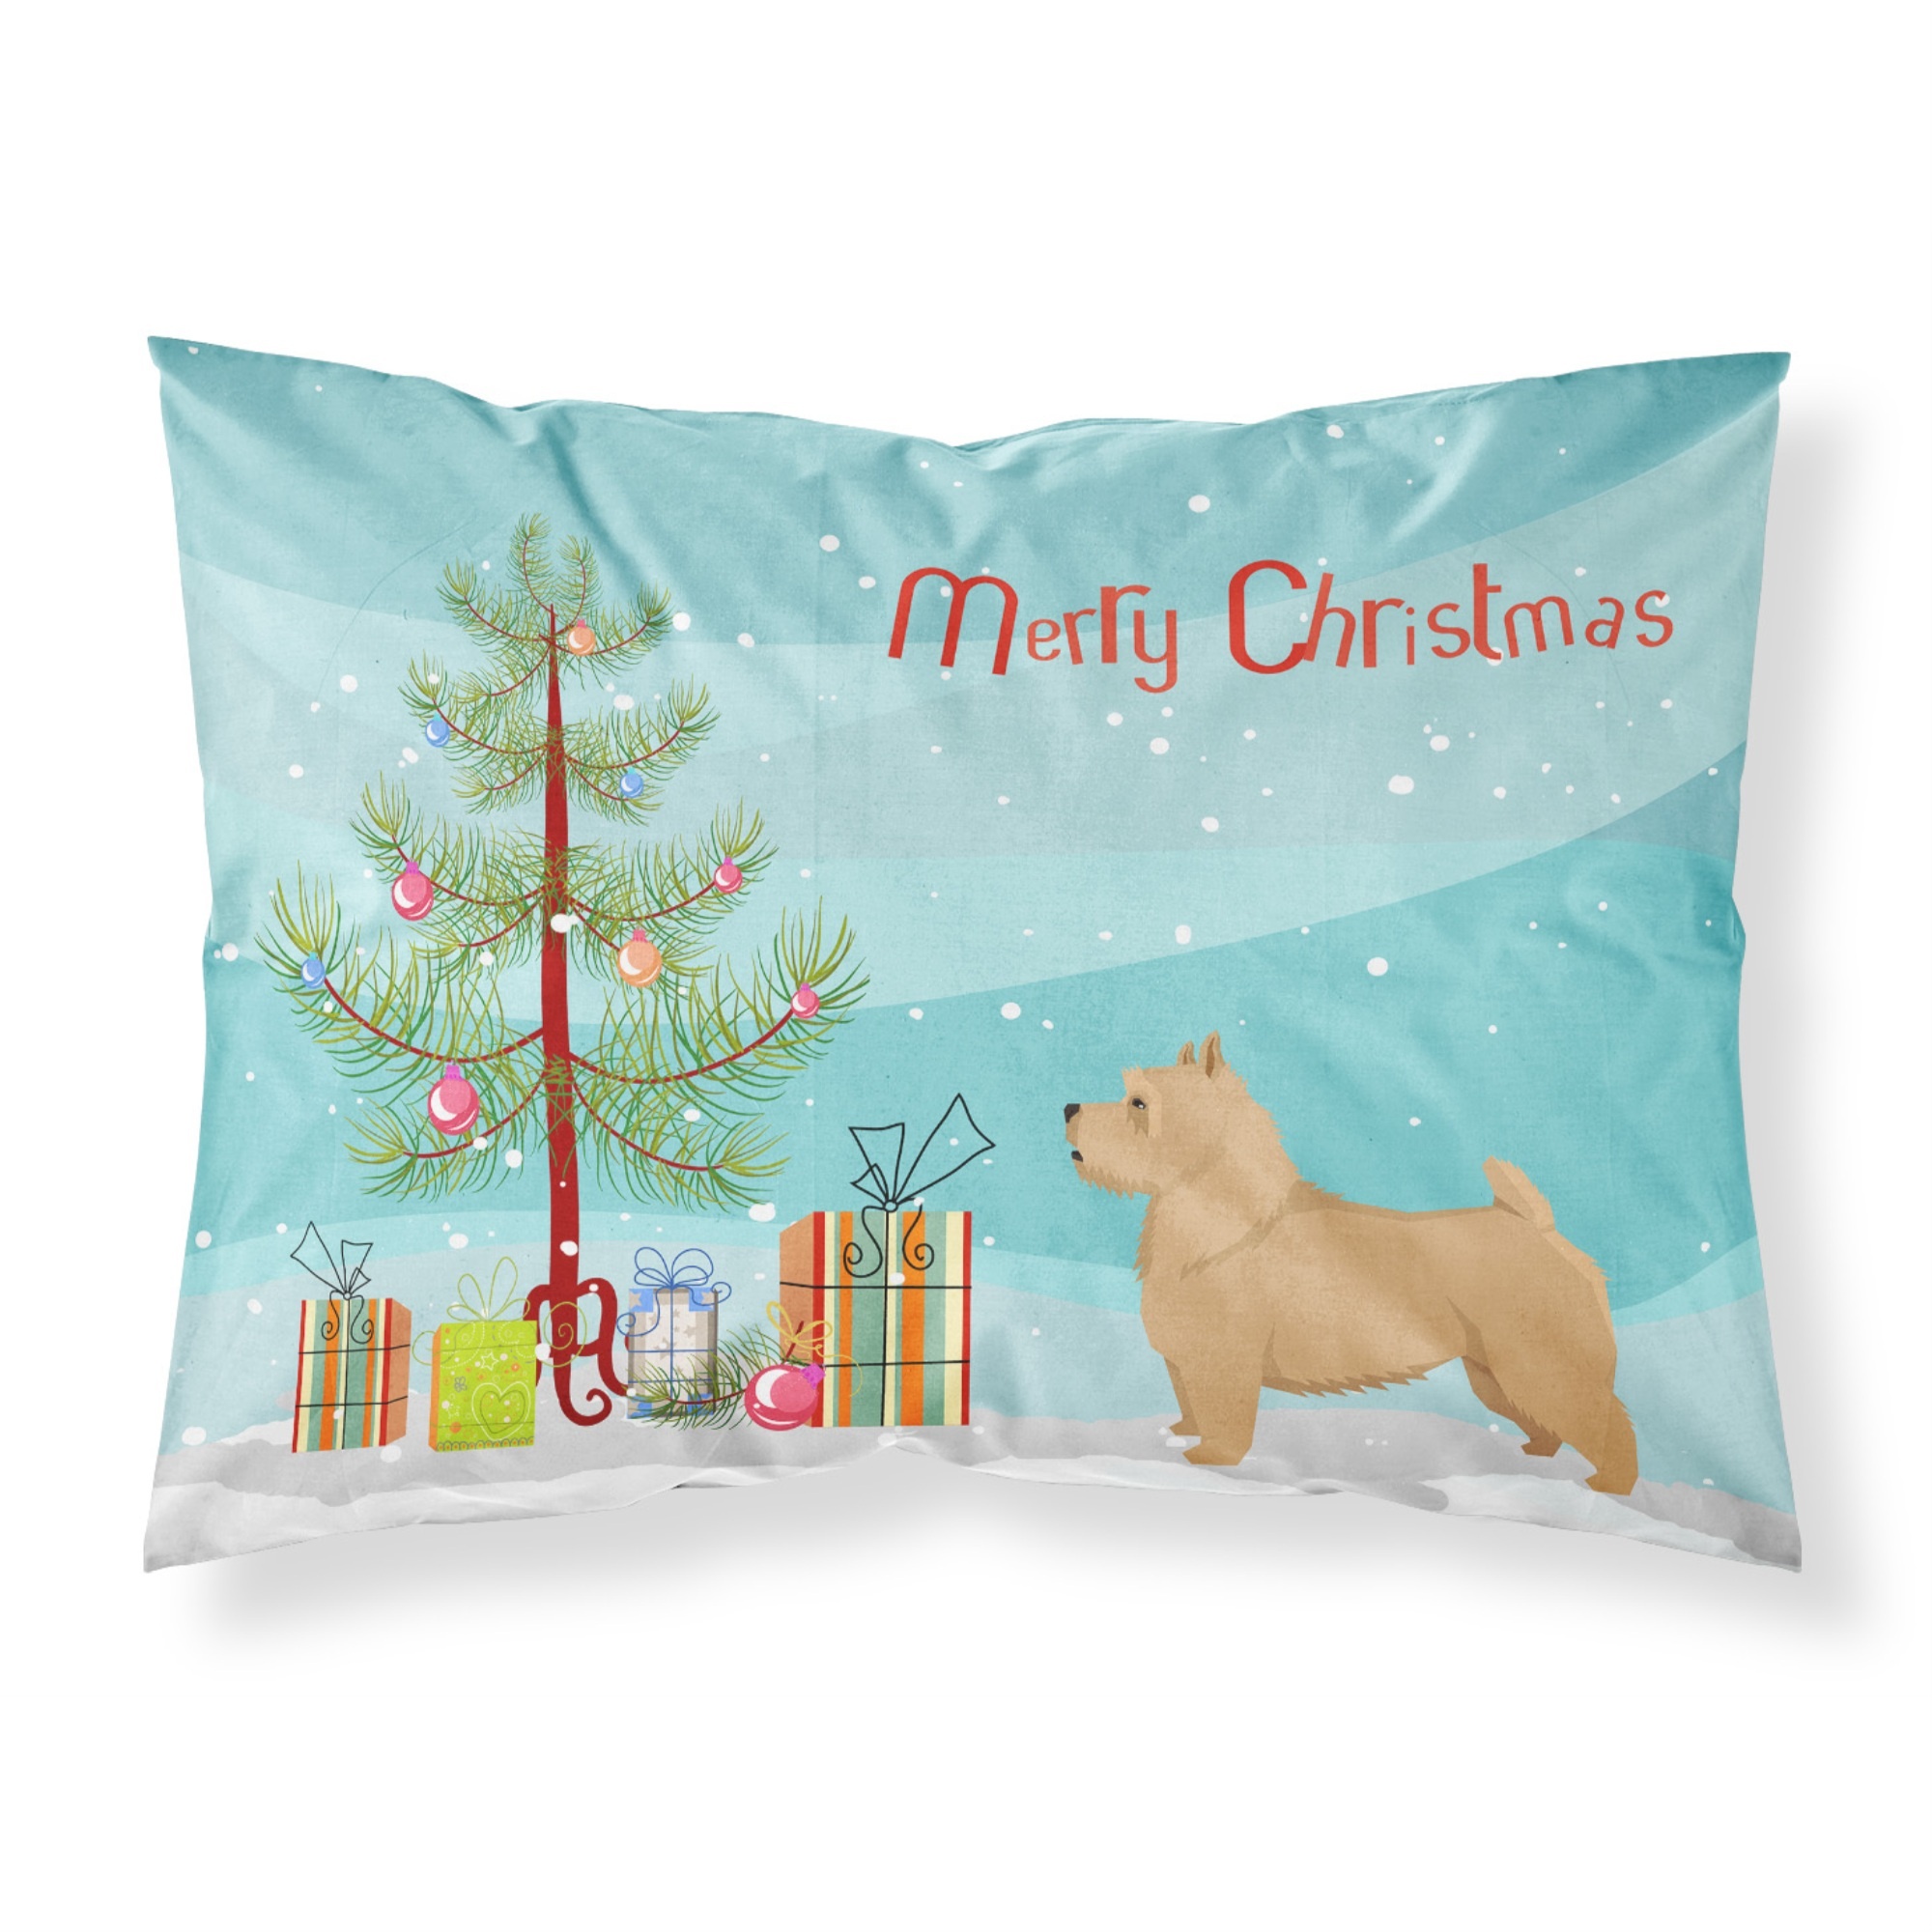
Caroline'S Treasures Norwich Terrier Christmas Tree Fabric Standard Pillowcases, Multicolor
Standard White On Back With Artwork On The Front Of The Pillowcase, 20.5W X 30. Moisture Wicking Material, Breathable Performance Fabric Makes For A Nice Sleeping Experience And Shows Quality. Wash Cold And Dry Medium. No Ironing Required.
Brand: Caroline's Treasures
Category: Home & Garden > Linens & Bedding > Bedding > Pillowcases & Shams